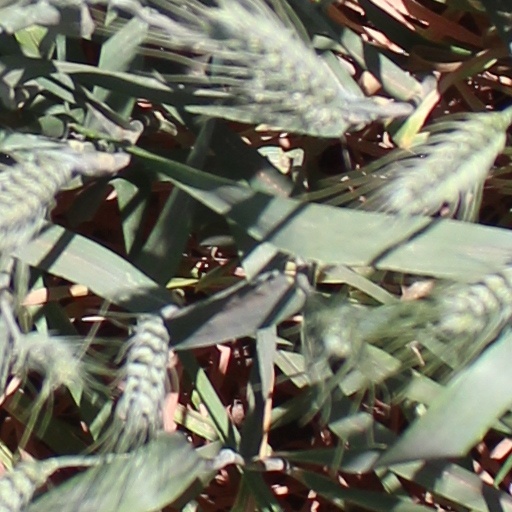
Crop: wheat